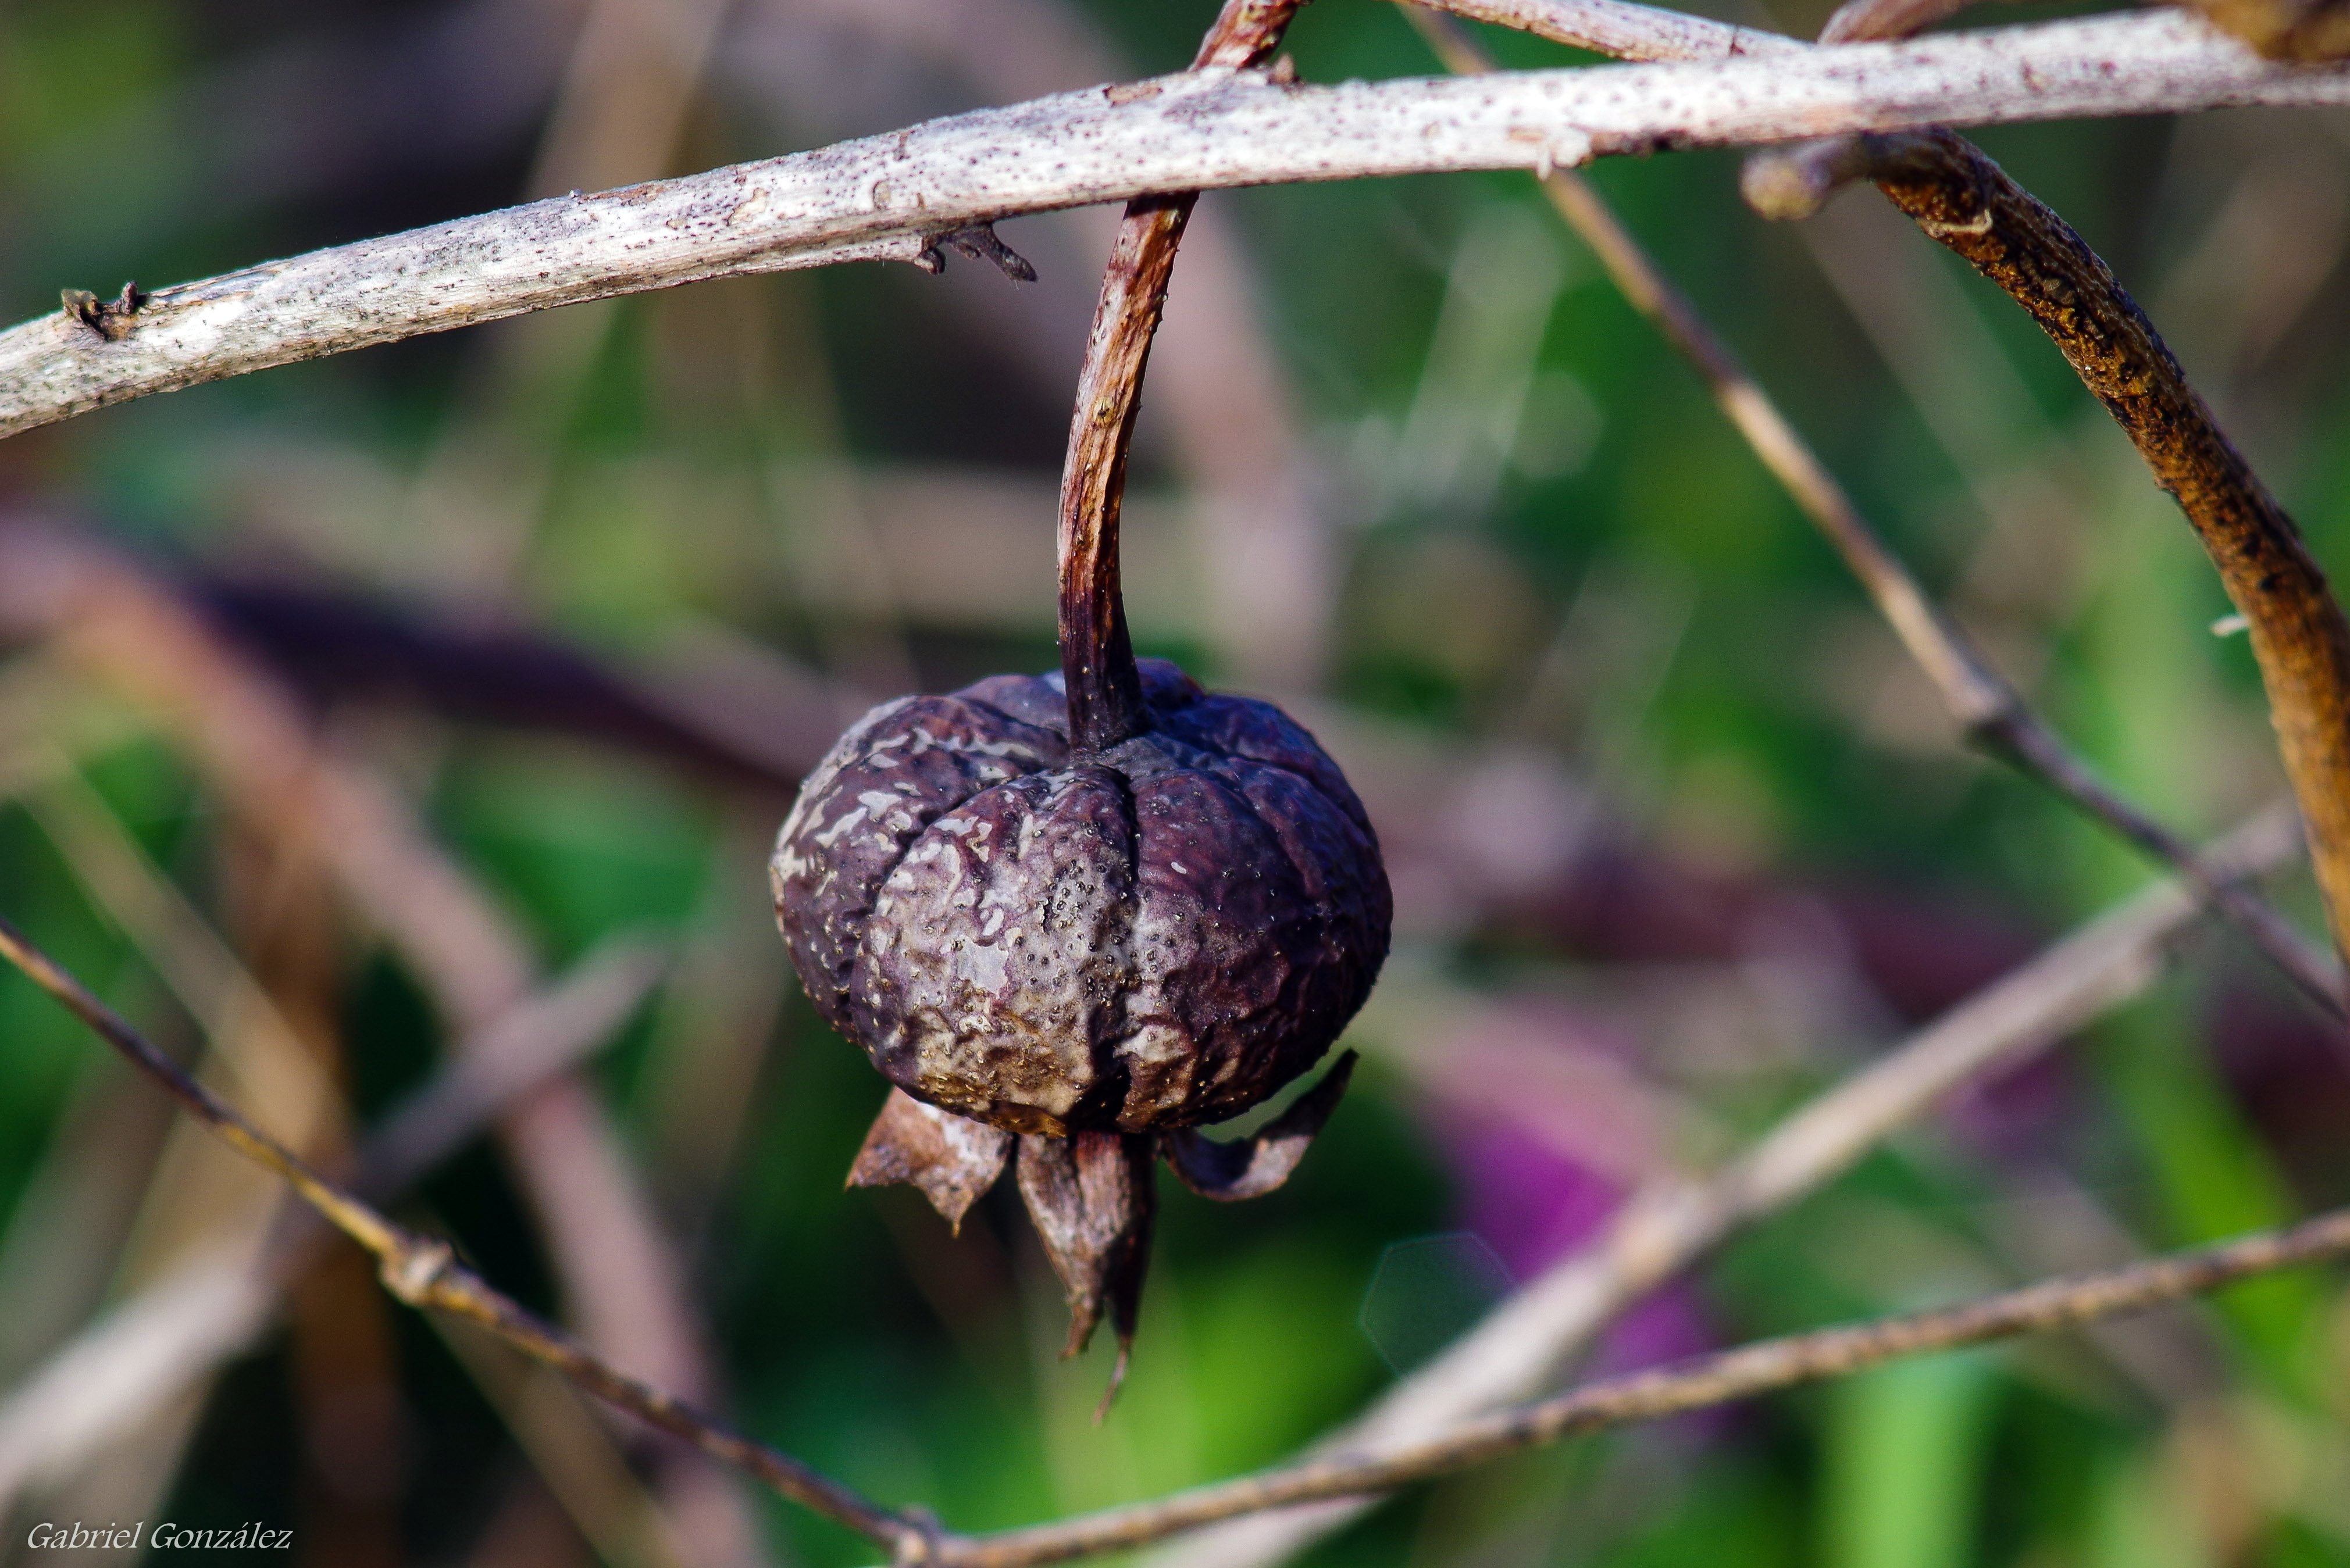
tree, nature, branch, plant, fruit, leaf, flower, wildlife, food, green, produce, macro, botany, flora, fauna, twig, flowers, close up, coconut, naturaleza, flores, ggl1, gaby1, pentaxk30, superparagon135mm, macro photography, flowering plant, plant stem, woody plant, land plant